Tadpole

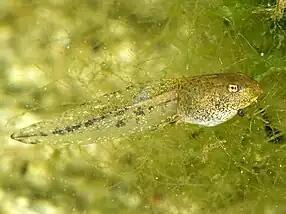
Common frog ("Rana temporaria") tadpole

A tadpole or polliwog (also spelled pollywog) is the larval stage in the biological life cycle of an amphibian. Most tadpoles are fully aquatic, though some species of amphibians have tadpoles that are terrestrial. Tadpoles have some fish-like features that may not be found in adult amphibians, such as a lateral line, gills and swimming tails. As they undergo metamorphosis, they start to develop functional lungs for breathing air, and the diet of tadpoles changes drastically.